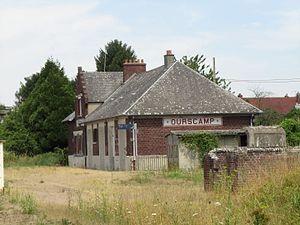
BV d'Ourscamps
La gare d'Ourscamps anciennement Ourscamp est une gare ferroviaire française de la ligne de Creil à Jeumont, située sur le territoire de la commune de Pimprez à proximité de Chiry-Ourscamp dans le département de l'Oise en région Hauts-de-France.
Pimprez est une commune française située dans le département de l'Oise en région Hauts-de-France.